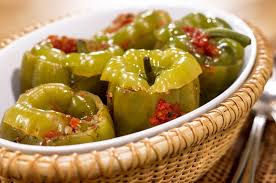
Yemek: biber_dolmasi